Metal Gear Online

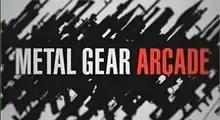
"Metal Gear Arcade" logo

"Metal Gear Arcade" is a reworked arcade version of "Metal Gear Online" developed by Kojima Productions and released on December 20, 2010, in Japan. It features head controls and stereoscopic 3D rendering.